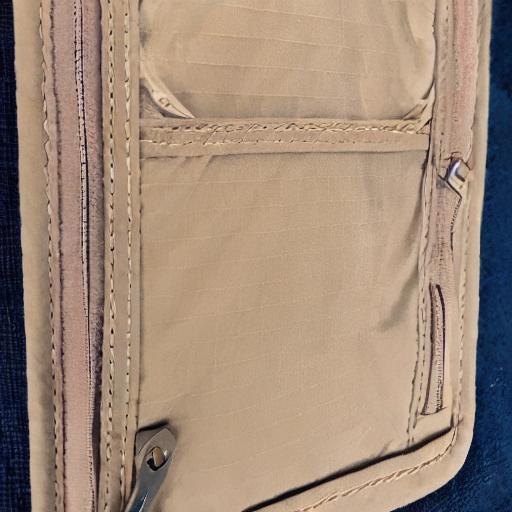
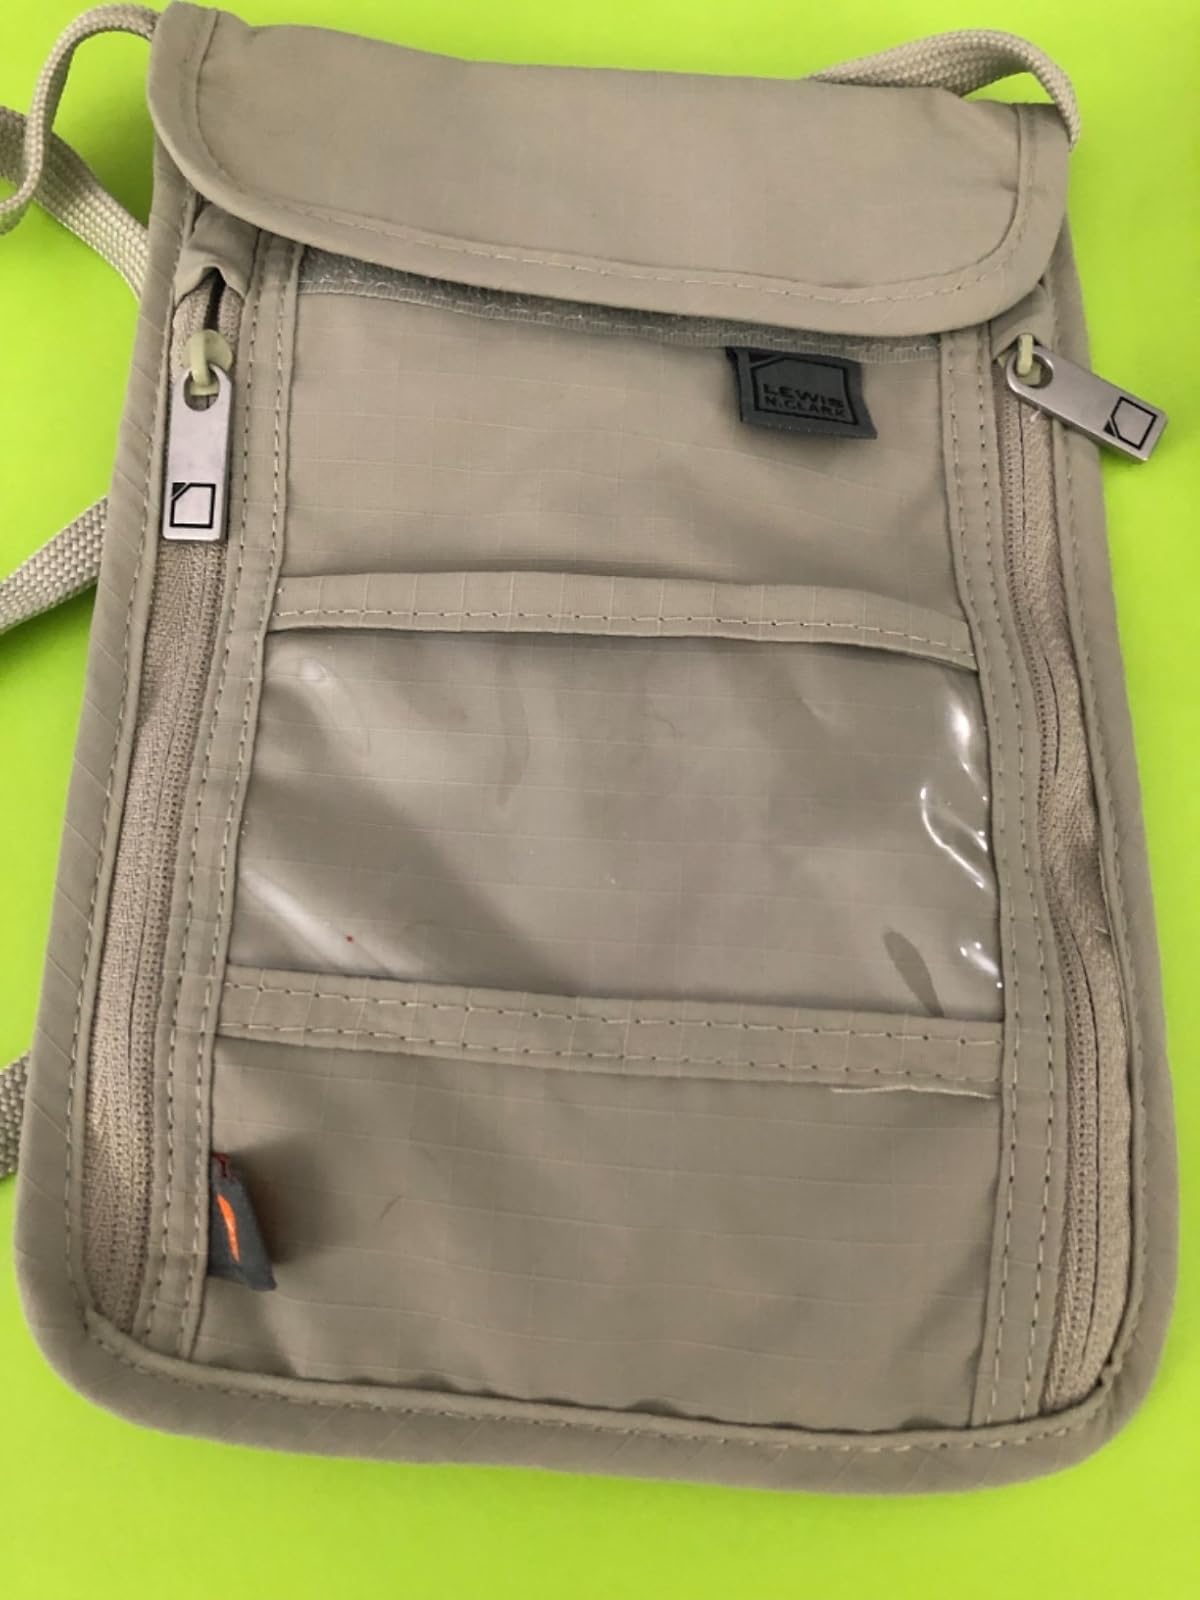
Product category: accessories_wallet
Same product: no